Piracy in the 21st century

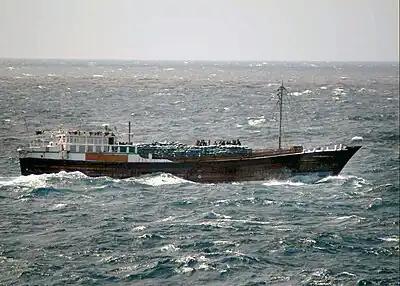
Suspected pirates assemble on the deck of a dhow near waters off of western Malaysia, January 2006.

Piracy in the 21st century (commonly known as modern piracy) has taken place in a number of waters around the globe, including but not limited to, the Gulf of Guinea, Gulf of Aden, Arabian Sea, Strait of Malacca, Sulu and Celebes Seas, Indian Ocean, Bay of Bengal and Falcon Lake.